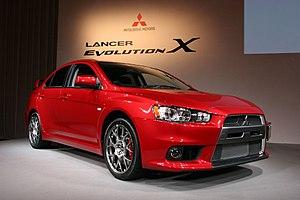
La Lancer Evolution, familièrement connue sous le nom d'Evo ou Lancer Evo, construite par Mitsubishi Motors, est apparue en 1992. Dérivée de la berline compacte Lancer, elle avait pour mission de défendre les couleurs de Mitsubishi en championnat du monde des rallyes, en remplacement de la Mitsubishi Galant VR-4. Elle est équipée d'un moteur 4-cylindres en ligne de 2 litres turbocompressé, issu de la Galant VR-4, avec refroidisseur d'air de suralimentation et d'une transmission intégrale. Le prix de certains modèles dépasse la barre des 50 000 euros. Cette voiture concourt en rallyes avec le modèle Mitsubishi Lancer WRC.